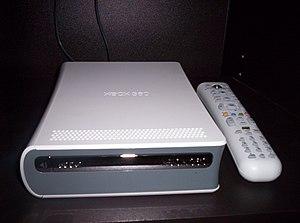
La Xbox 360 est une console de jeux vidéo développée par Microsoft, en coopération avec IBM, ATI Technologies, Samsung et SiS. Elle succède à la Xbox, et elle concurrence, dans la lignée des consoles de jeux vidéo de septième génération, la Wii de Nintendo et la PlayStation 3 de Sony.